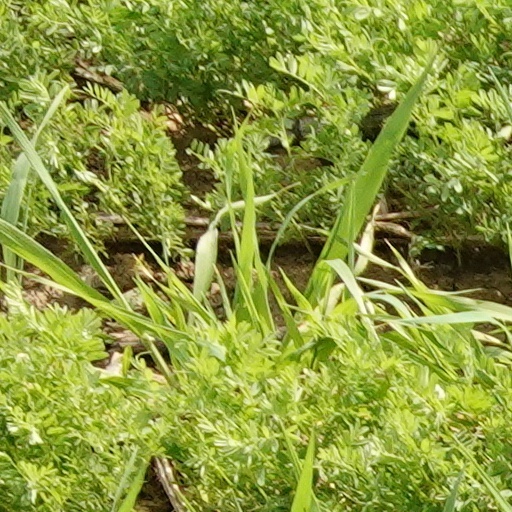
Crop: wheat